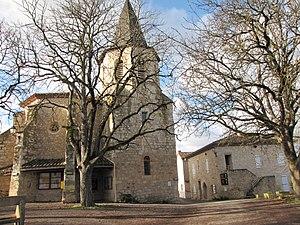
Fayssac église
Fayssac est une commune française située dans le département du Tarn en région Occitanie.